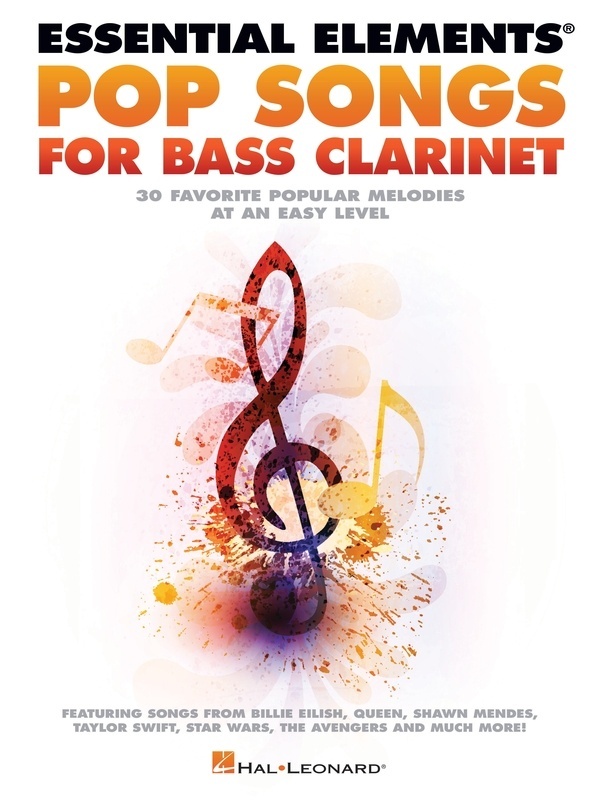
ESSENTIAL ELEMENTS POP SONGS FOR BASS CLARINET
Brand: Hal Leonard Australia
30 popular melodies at an easy level in solo books for all the instruments in the Essential Elements Band Method. Perfect motivational music for students to play and practice featuring songs by Billie Eilish, Queen, Shawn Mendes, Taylor Swift, Star Wars, The Avengers, and more! Titles include: Believer • Blinding Lights • Don't Stop Believin' • Dynamite • Hallelujah • The Imperial March (Darth Vader's Theme) • Let It Go • Señorita • Seven Nation Army • Sucker • This Is Me • We Are the Champions • Wildest Dreams • You Will Be Found • and more.
Category: Arts & Entertainment > Hobbies & Creative Arts > Musical Instruments > Woodwinds > Clarinets